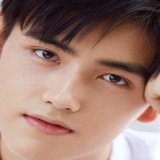
diễn viên Trần Hách